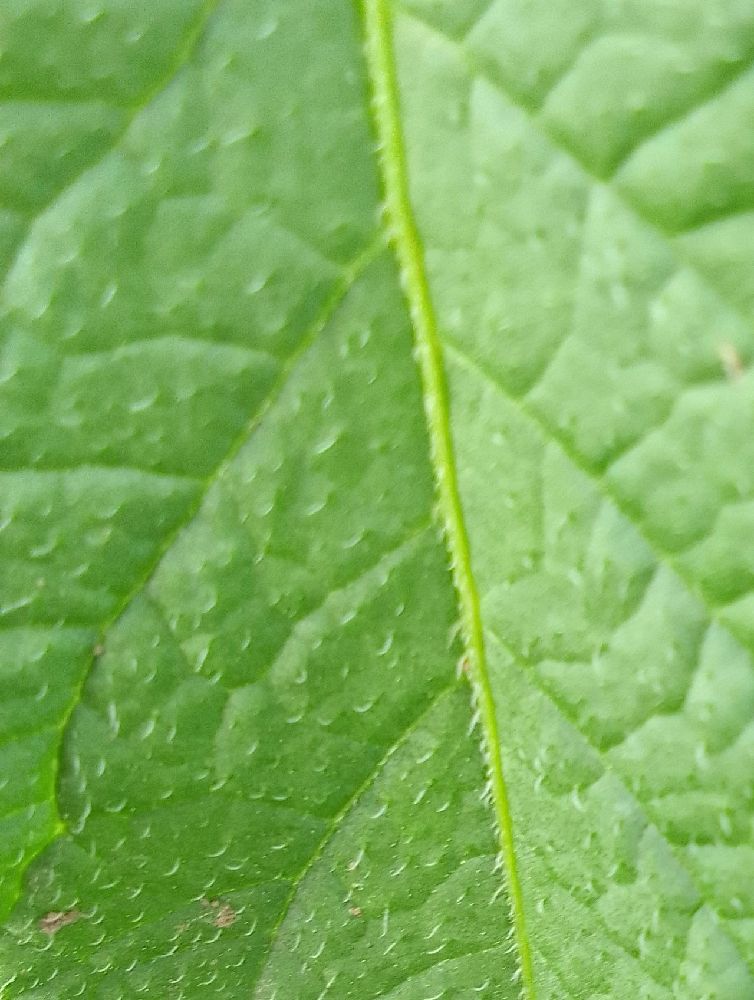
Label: Healthy